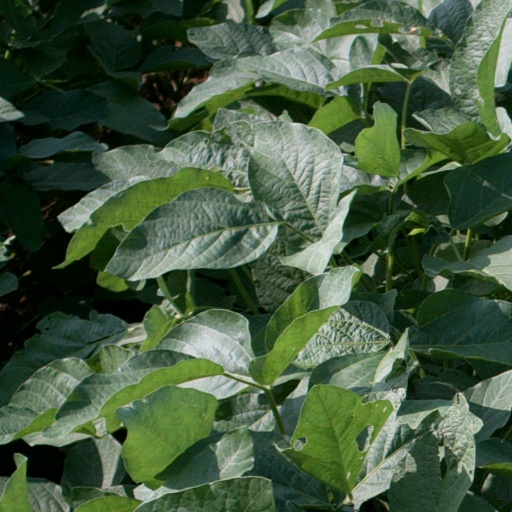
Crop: soybean